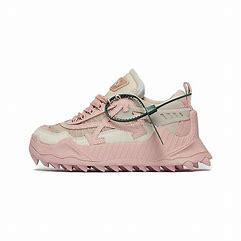
Brand: Off-White
Model: Off Odsy 1000